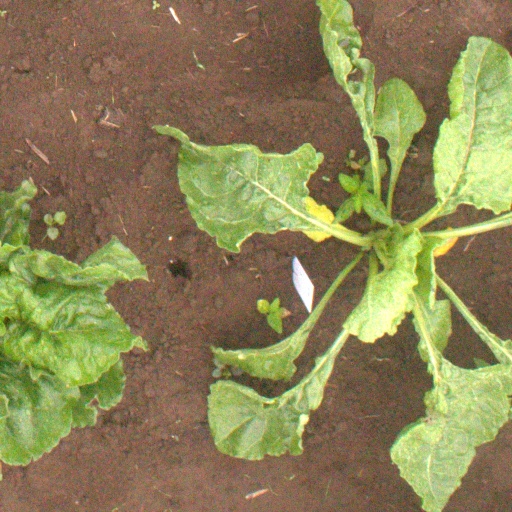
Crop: sugar beet